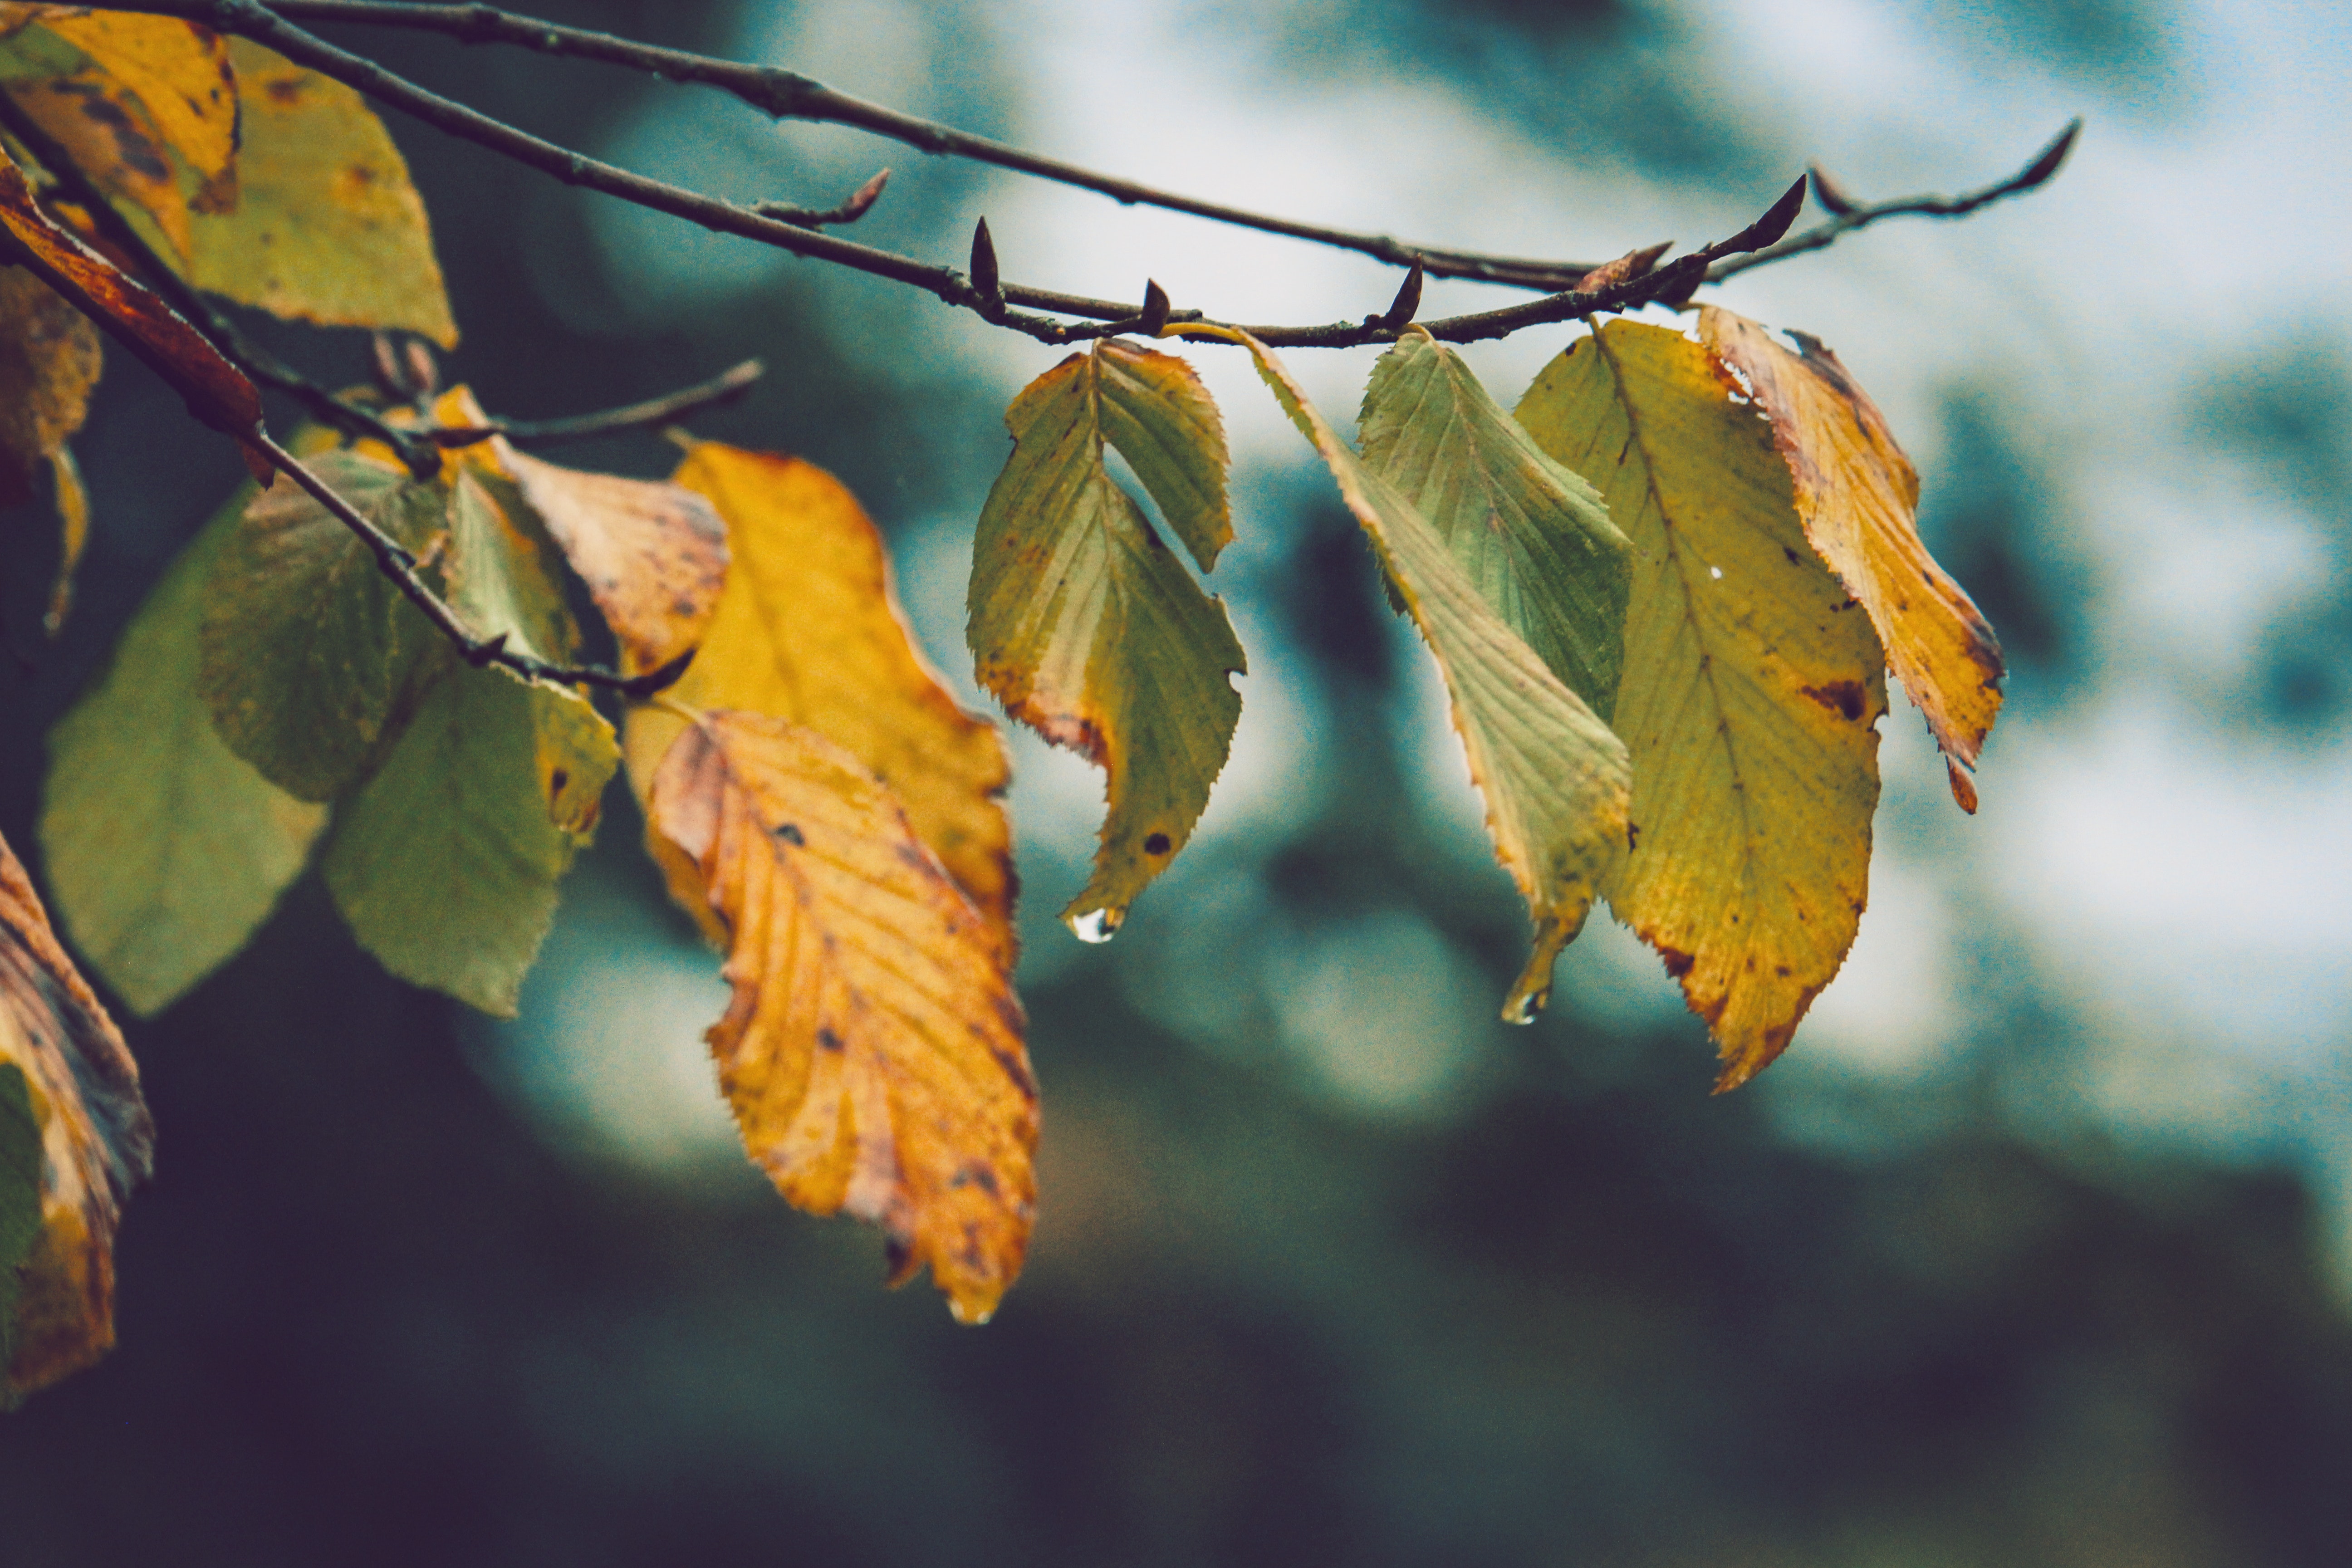
leaf, yellow, tree, plant, autumn, branch, twig, flower, sky, sunlight, Black maple, deciduous, beech